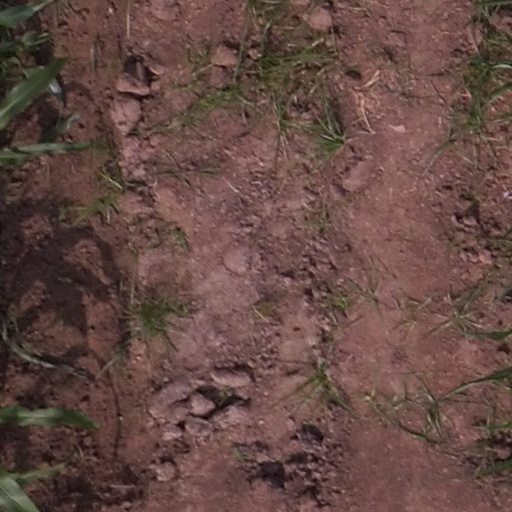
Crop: maize; corn